USS Sands (DD-243)

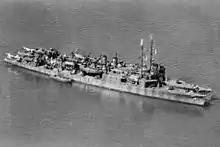
USS "Humphreys" (APD-12) and USS "Sands" (APD-13) at Townsville in May 1943.

"Sands" departed from San Francisco on 21 December. Steaming west, she reached Pearl Harbor at the end of the year; conducted exercises into January 1943; and, on the 8th, resumed her Pacific crossing. On the 22d, she arrived at Espiritu Santo and, as a transport and as an escort, began moving reinforcements and supplies into the Guadalcanal-Tulagi area. On the 29th, she was detached from duties at Tulagi and ordered to accompany , toward Rennell Island to assist . Rendezvousing the next morning, the tug took the damaged cruiser in tow, and "Sands" joined "Chicago"s escort of five destroyers in a circular screen. The eight ships then began making their way to Tulagi. At 1620, the formation was attacked by Japanese torpedo planes. "Navajo" began evasive maneuvers. Antiaircraft guns on "Sands" and the destroyers were fired at the intruders, but "Chicago" was hit by another torpedo and, 20 minutes later, sank.